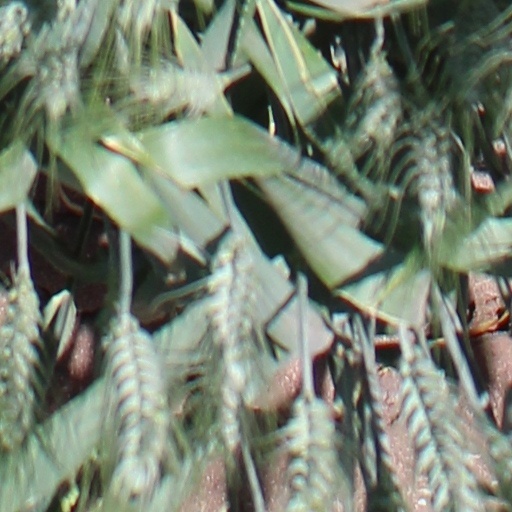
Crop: wheat